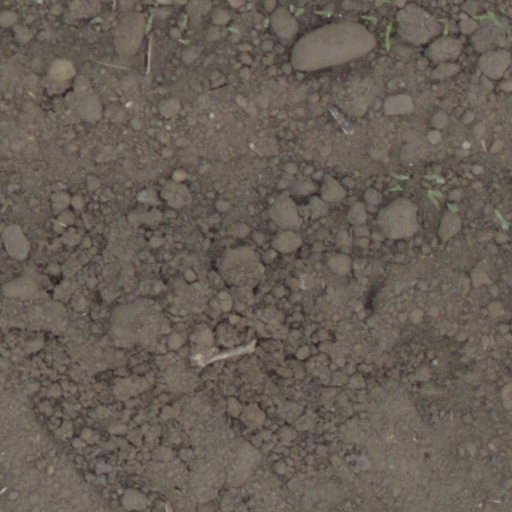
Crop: wheat